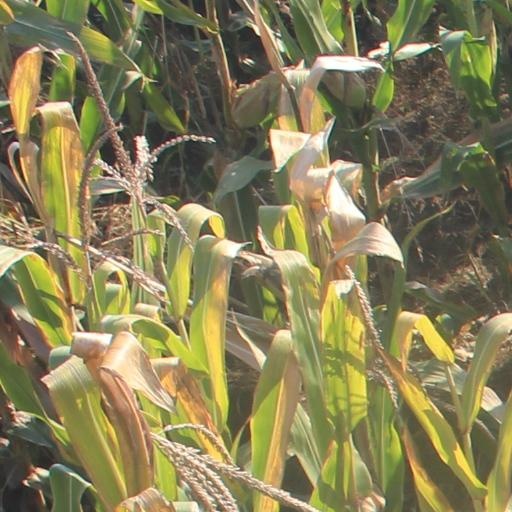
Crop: maize; corn